Charles Ellet Jr.

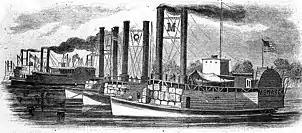
An engraving from Harper's Weekly depicting the United States Ram Fleet ships "USS Monarch", "USS Queen of the West", "USS Lioness" and "USS Switzerland"

In September 1854, while travelling overseas, Ellet learned that the 250-ton had accidentally rammed and sank the 2,794-ton . This incident convinced Ellet that with the development of steam propulsion, ramming could be a very effective form of naval combat. The Crimean War was underway and Ellet offered his services to the Russian government to build a fleet of ram ships to help them defeat the naval blockade in the Black Sea during the Siege of Sebastopol. He received interest from the Russian government, but the plans were scrapped after the Russian Czar was assassinated. Ellet became enthusiastic about the possibility of a ram fleet and wrote to the U.S. Navy with his plan, but was unable to persuade them of the benefit. He published the pamphlet "Coast and Harbor Defenses, or the Substitution of Steam Battering Rams for Ships of War" in late 1855, hoping to gain public interest.